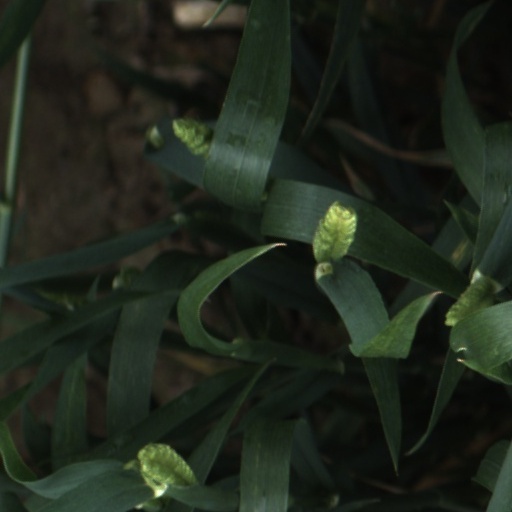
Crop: wheat